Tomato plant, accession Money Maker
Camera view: bottom (45 deg); turntable rotation: 0 degrees
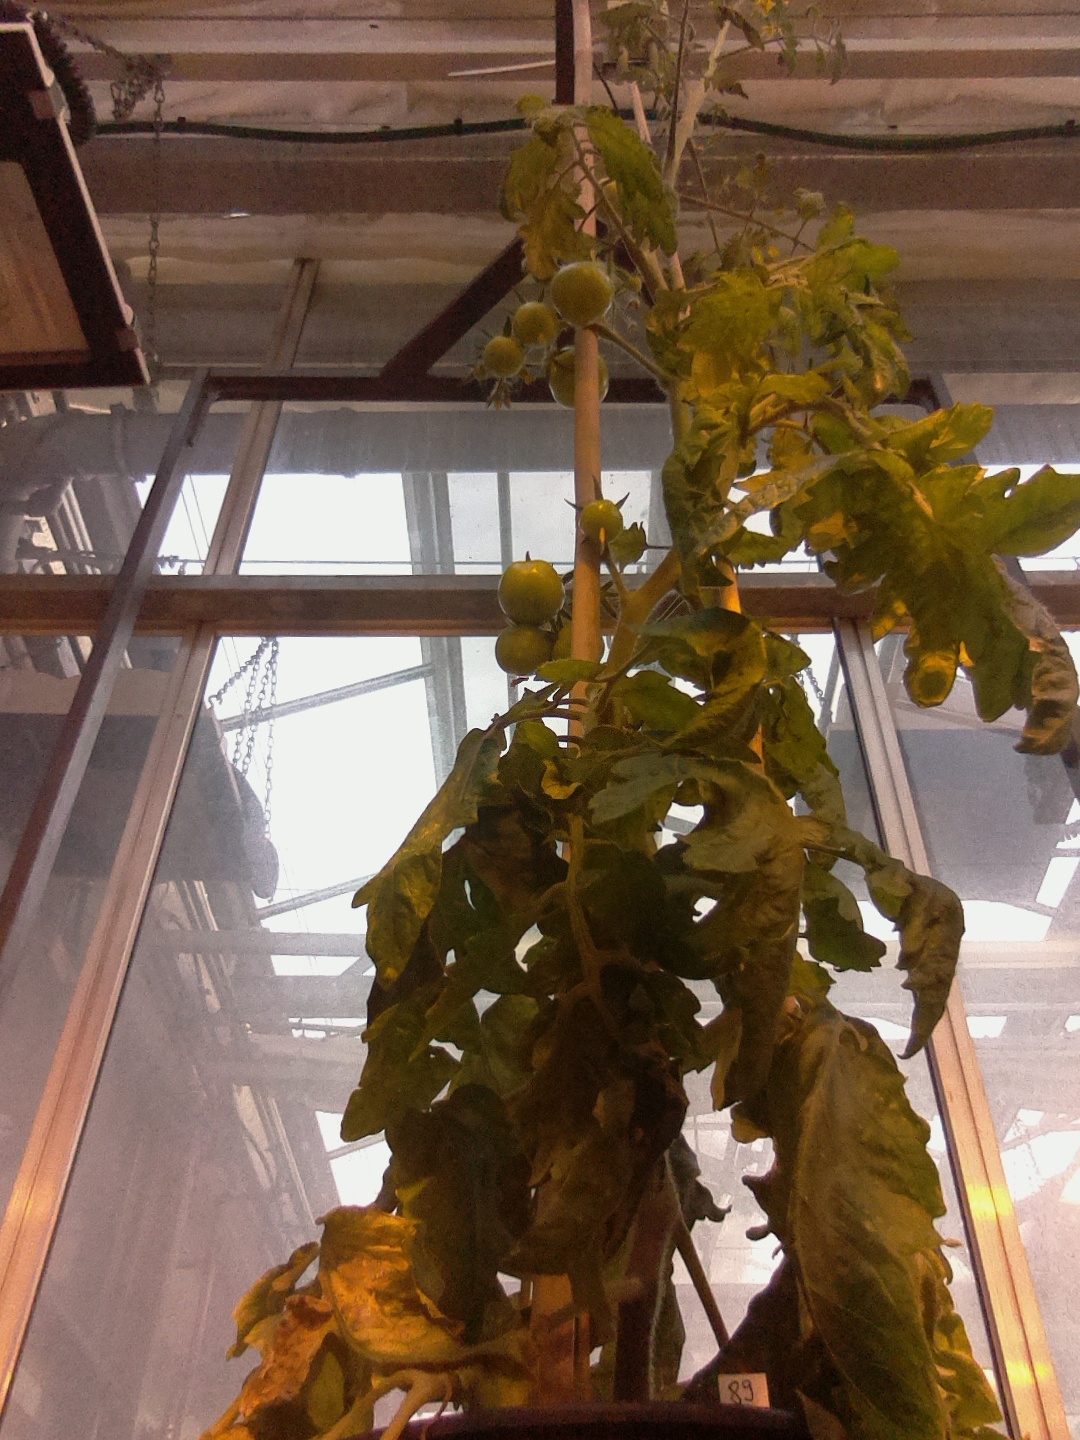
BBCH growth stage 74: 40%-50% of final fruit size